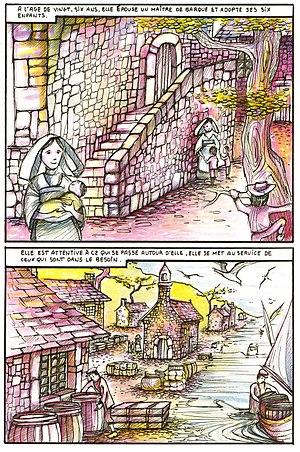
Dessin au crayon de couleur sur papier dessin
Les Filles du Saint-Esprit forment une congrégation religieuse née en 1706 en Bretagne. Les deux fondatrices, d'origine modeste, Marie Balavenne, veuve, et Renée Burel étaient du port du Légué et de la paroisse de Plérin, près de Saint-Brieuc où les pauvretés étaient criantes au début du XVIIIᵉ siècle. Elles s'engagent à vivre ensemble simplement dans ce peuple, pour le service de Dieu, des pauvres, des malades, des enfants. Elles sont encouragées par M. l'abbé Jean Leuduger, prêtre diocésain, docteur en théologie, directeur des Missions de Haute-Bretagne.